Shofetim (parashah)

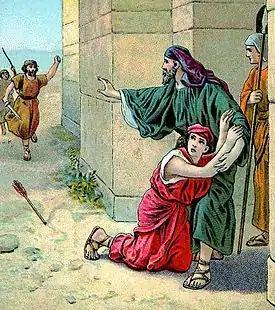
Cities of Refuge (illustration from a Bible card published 1901 by the Providence Lithograph Company)

Rabbi Assi taught that the children of Noah were also prohibited to do anything stated in Deuteronomy 18:10–11: "There shall not be found among you any one that makes his son or his daughter to pass through the fire, one that uses divination, a soothsayer, or an enchanter, or a sorcerer, or a charmer, or one that consults a ghost or a familiar spirit, or a necromancer."